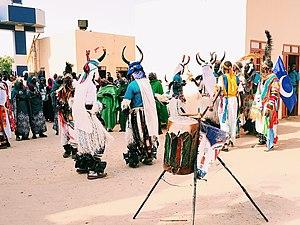
La culture du Soudan se veut un aperçu de la multitude des pratiques culturelles observables des 30 000 000 d'habitants des deux Soudans.